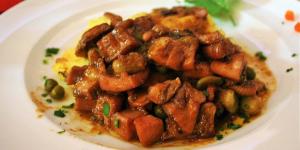
jibia en salsa